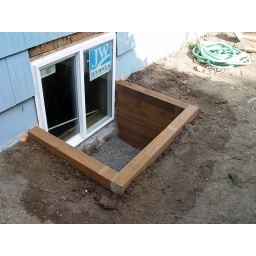
Cutting new windows in the foundation and building cedar window wells.